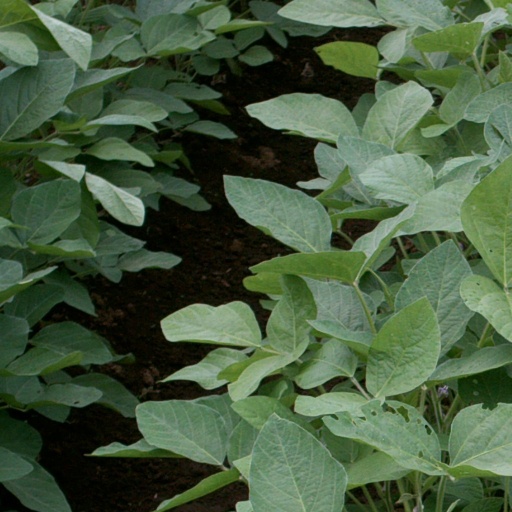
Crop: soybean